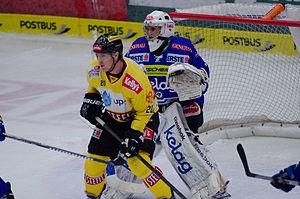
Marcus Olsson est un joueur professionnel suédois de hockey sur glace. Il évolue au poste de centre.